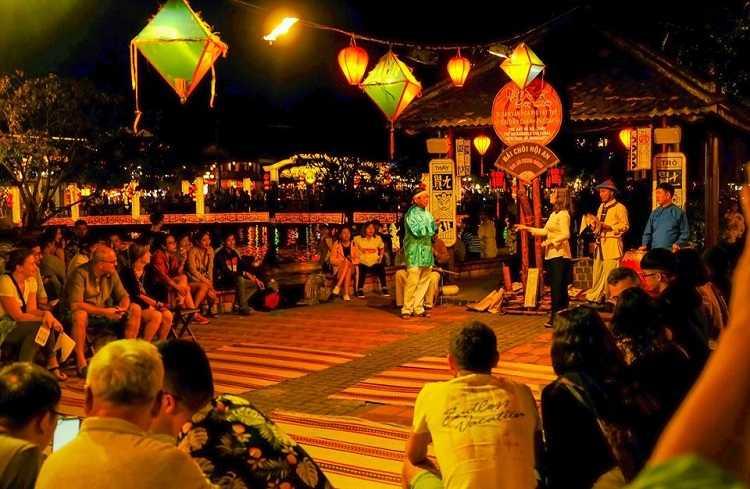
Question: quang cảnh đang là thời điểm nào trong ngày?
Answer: quang cảnh đang là buổi tối